Lawrence Oates

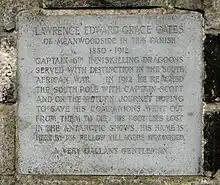
Monument to Oates, close to Holy Trinity Church, Meanwood, Leeds

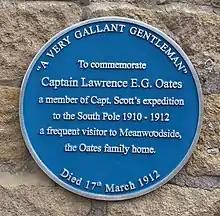
Lawrence Oates blue plaque Meanwood

Oates's act of self-sacrifice is often considered to be one of the most memorable examples of its kind in recent history, and his understated final words are often cited as a veritable example of the traditional characteristic of British people concerning the "stiff upper lip" attitude.